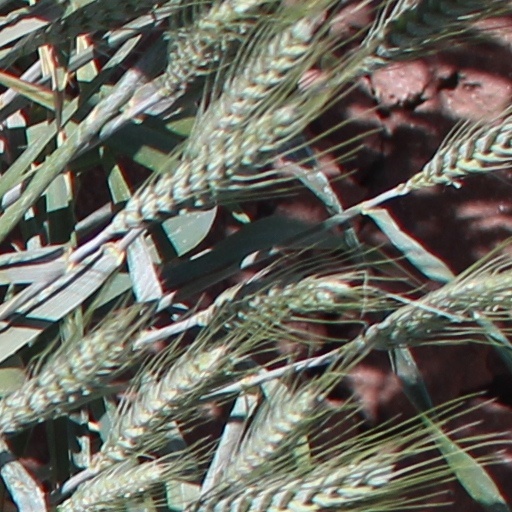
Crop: wheat